Food and Drug Administration (Philippines)

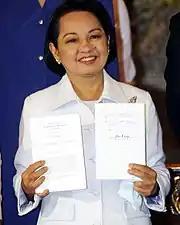
President Gloria Macapagal Arroyo shows a copy of Republic Act No. 9711 after the ceremonial signing at the Rizal Hall on Malacanang on August 18, 2009

Department of Health (DOH) Secretary Francisco Duque Sr. created a subcommittee on Food and Drugs in 1961–62 to initiate an administration bill to Congress to enact a law that would ensure the safety, purity and quality of foods, drugs and cosmetics being made available to the public. The Subcommittee on Food and Drug was chaired by the then Undersecretary for Special Health Services, Dr. Rodolfo Caños, with members Dr. Trinidad Pesigan, Director of the Bureau of Research and Laboratories, Mr. Emilio Espinosa of the Bureau of Health Services, Ms. Amor Cita M. Pallera, Pharmacy Adviser, Office of the Secretary of Health, also as Secretary and Liaison to Congress. Thus, on June 22, 1963, Republic Act No. 3720 was passed into law known as the "Food, Drug and Cosmetic Act".